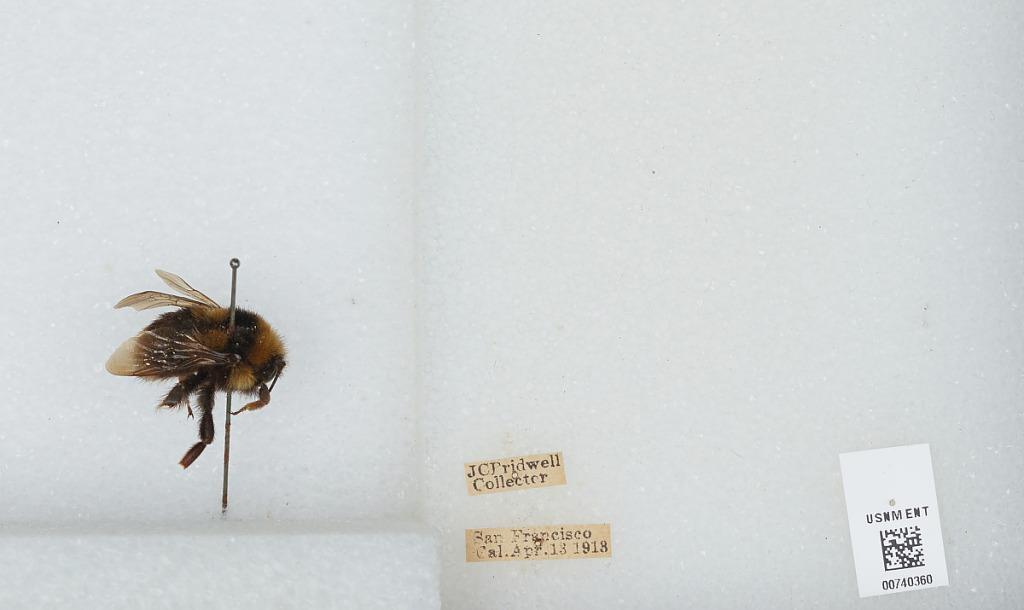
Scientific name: Bombus (Pyrobombus) bifarius Cresson
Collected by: J. Bridwell
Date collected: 1913-4-13
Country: United States
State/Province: California
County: San Francisco
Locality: San Francisco
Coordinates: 37.78, -122.42